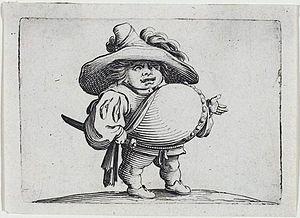
Le nain est une créature humanoïde, légendaire et imaginaire, souterraine et de petite taille, dont la figure actuelle est principalement issue de la mythologie nordique et des croyances germaniques médiévales. Comme le lutin, le gobelin et le gnome, avec lesquels il est souvent confondu, il fait partie du « petit peuple ». Il partage peut-être l'origine des géants mythologiques.